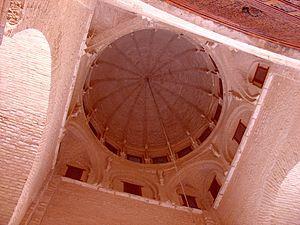
Une calotte est la partie d'un couvre-chef qui se place sur la tête.
La Grande Mosquée de Kairouan, également appelée mosquée Oqba Ibn Nafi en souvenir de son fondateur Oqba Ibn Nafi, est l'une des principales mosquées de Tunisie située à Kairouan. Historiquement première métropole musulmane du Maghreb, Kairouan, dont l'apogée sur les plans politique et intellectuel se situe au IXᵉ siècle, est réputée comme étant le centre spirituel et religieux de la Tunisie ; elle est aussi parfois considérée comme la quatrième ville sainte de l'islam sunnite.
En géométrie dans l'espace, une sphère est une surface constituée de tous les points situés à une même distance d'un point appelé centre. La valeur de cette distance au centre est appelée le rayon de la sphère. La géométrie sphérique est la science qui étudie les propriétés des sphères. La surface de la Terre peut, en première approximation, être modélisée par une sphère dont le rayon est d'environ 6 371 km.